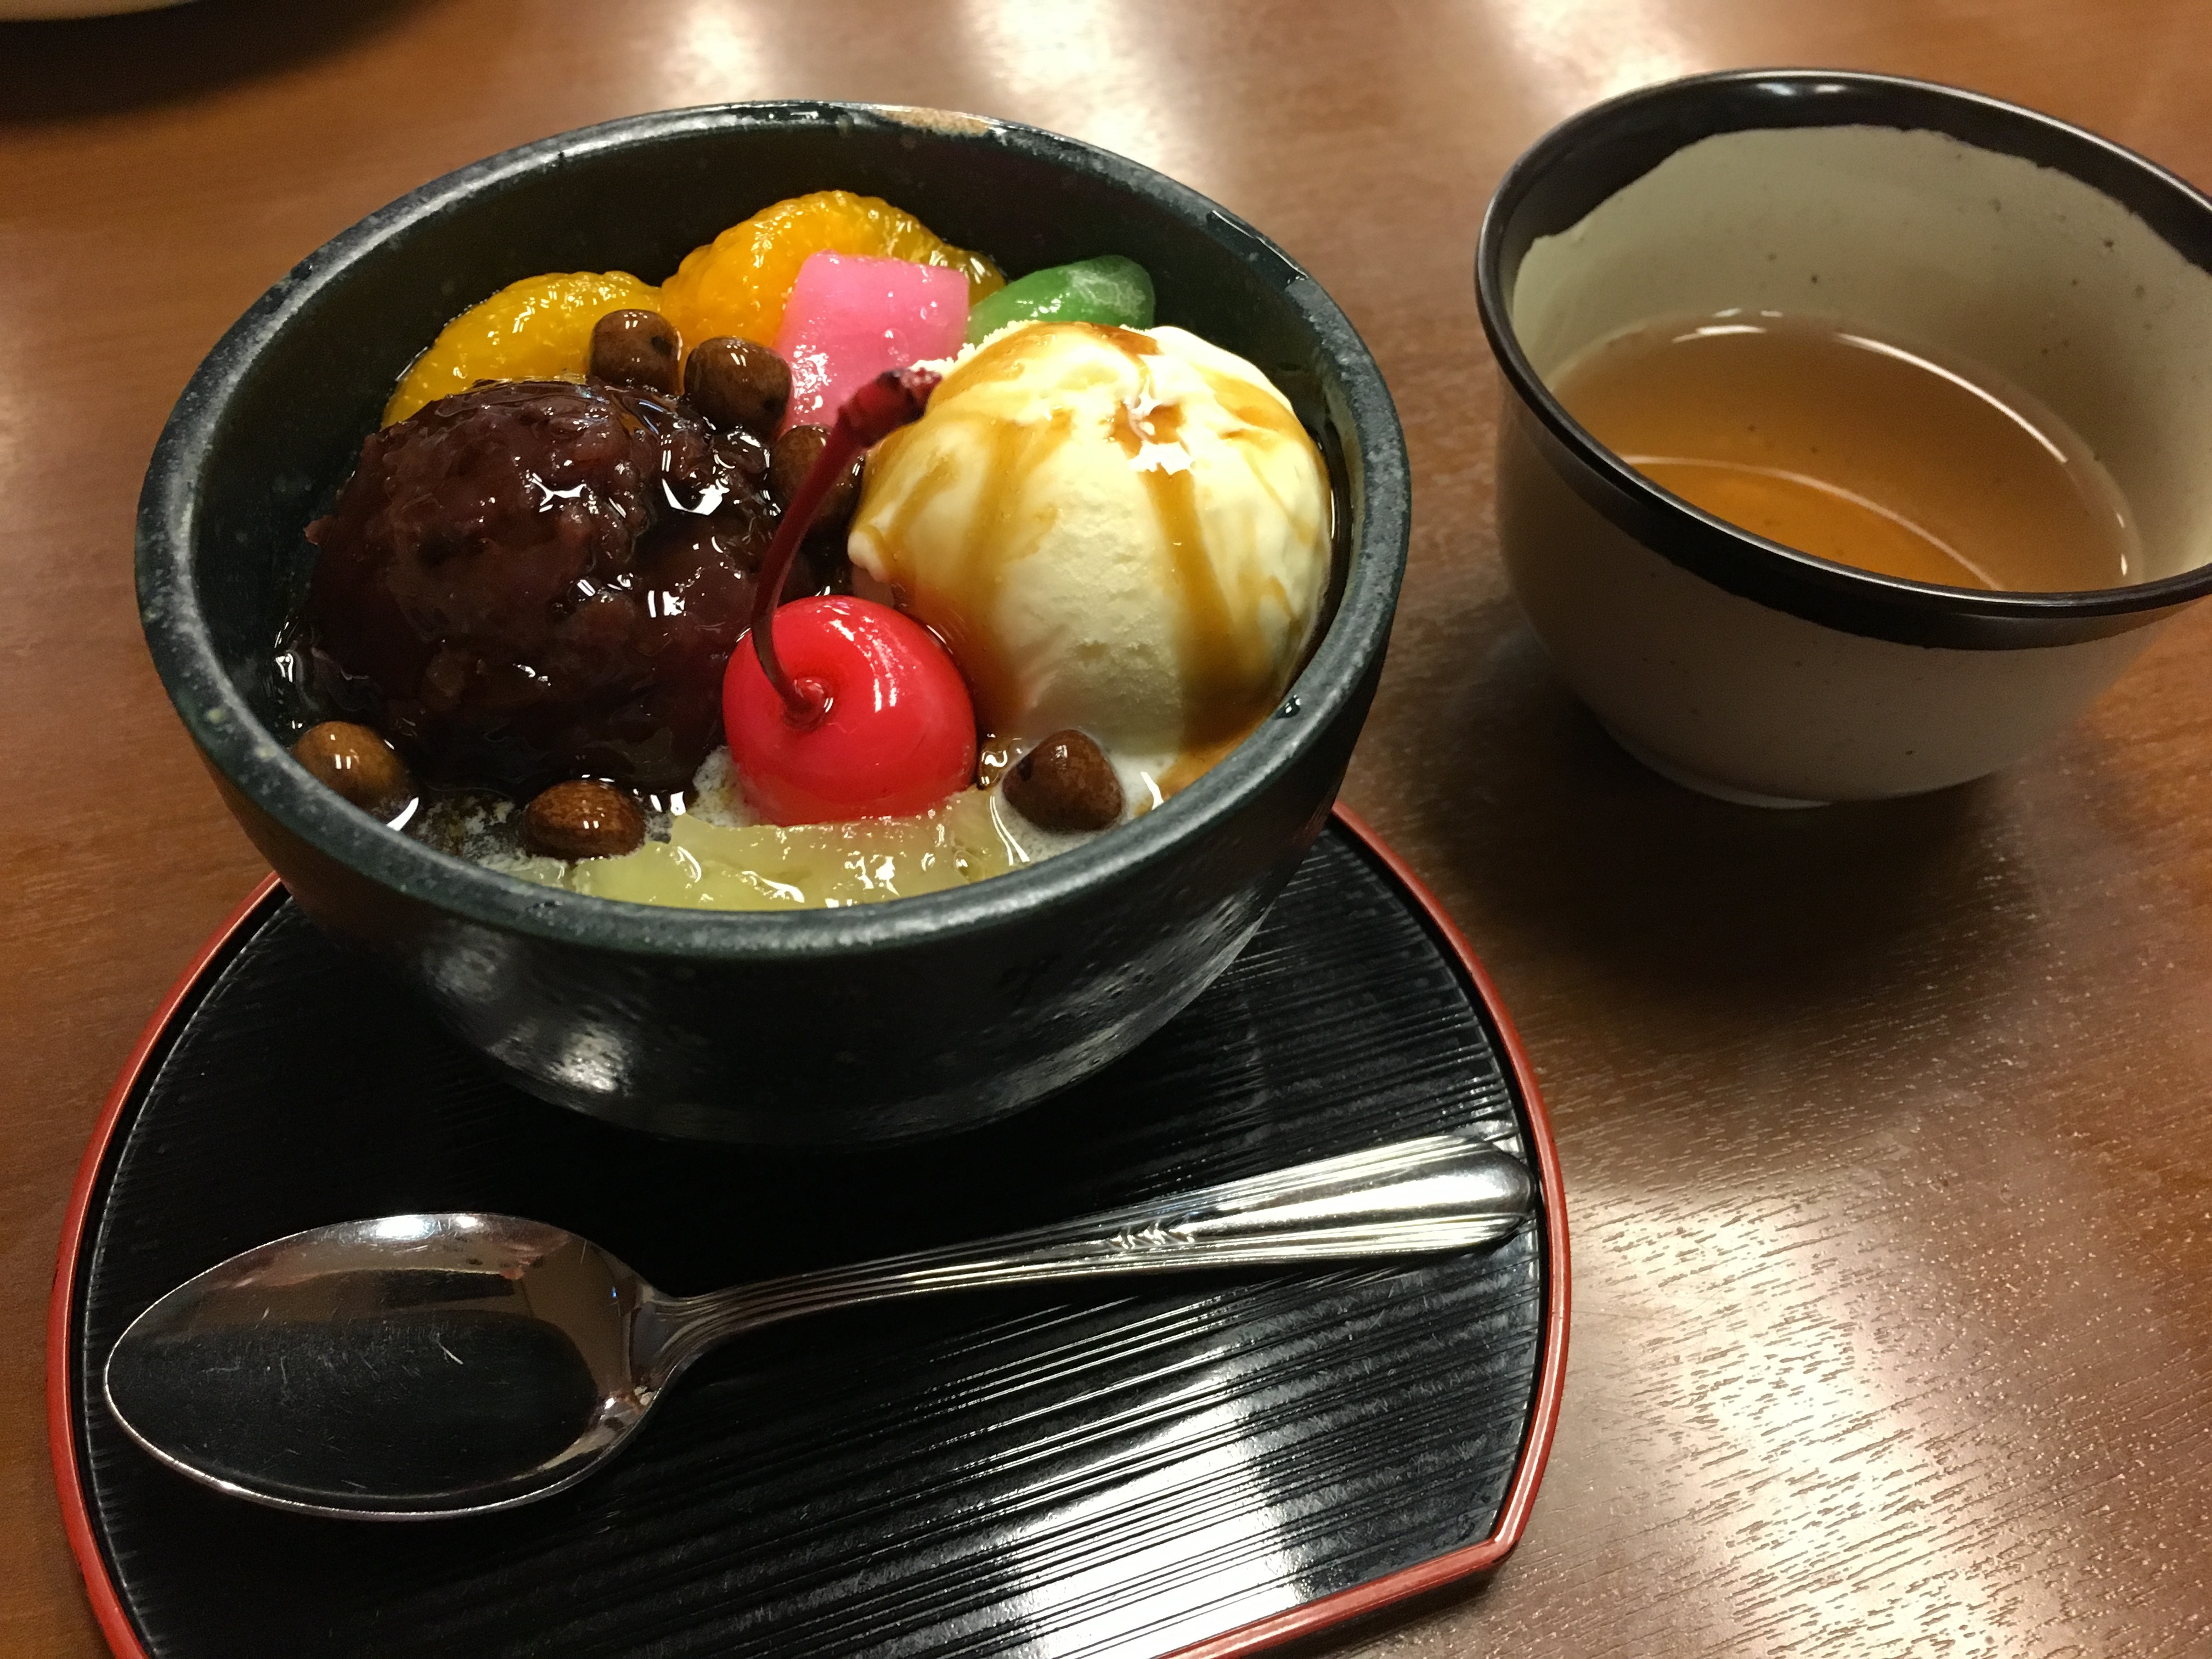
dish, meal, food, produce, breakfast, dessert, lunch, cuisine, asian food, suites, chinese food, shibamata, toraya, cream anmitsu